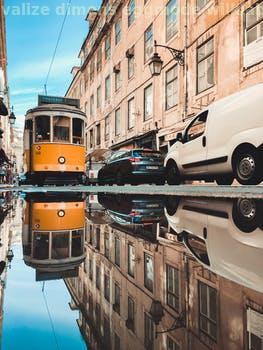
Label: Watermark